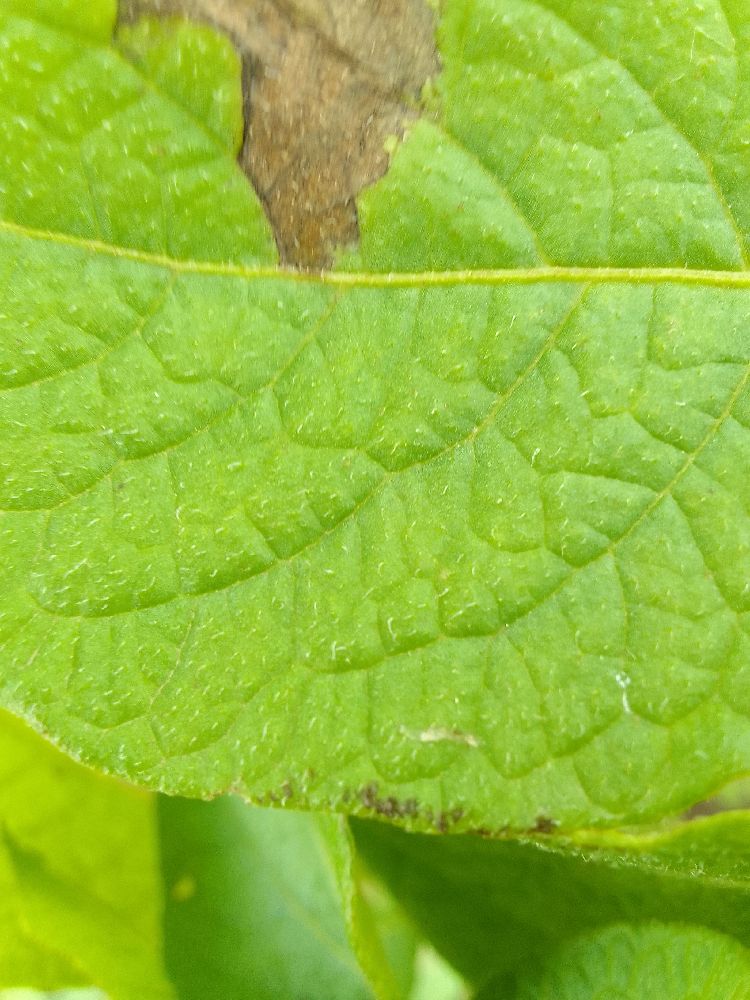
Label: Late blight